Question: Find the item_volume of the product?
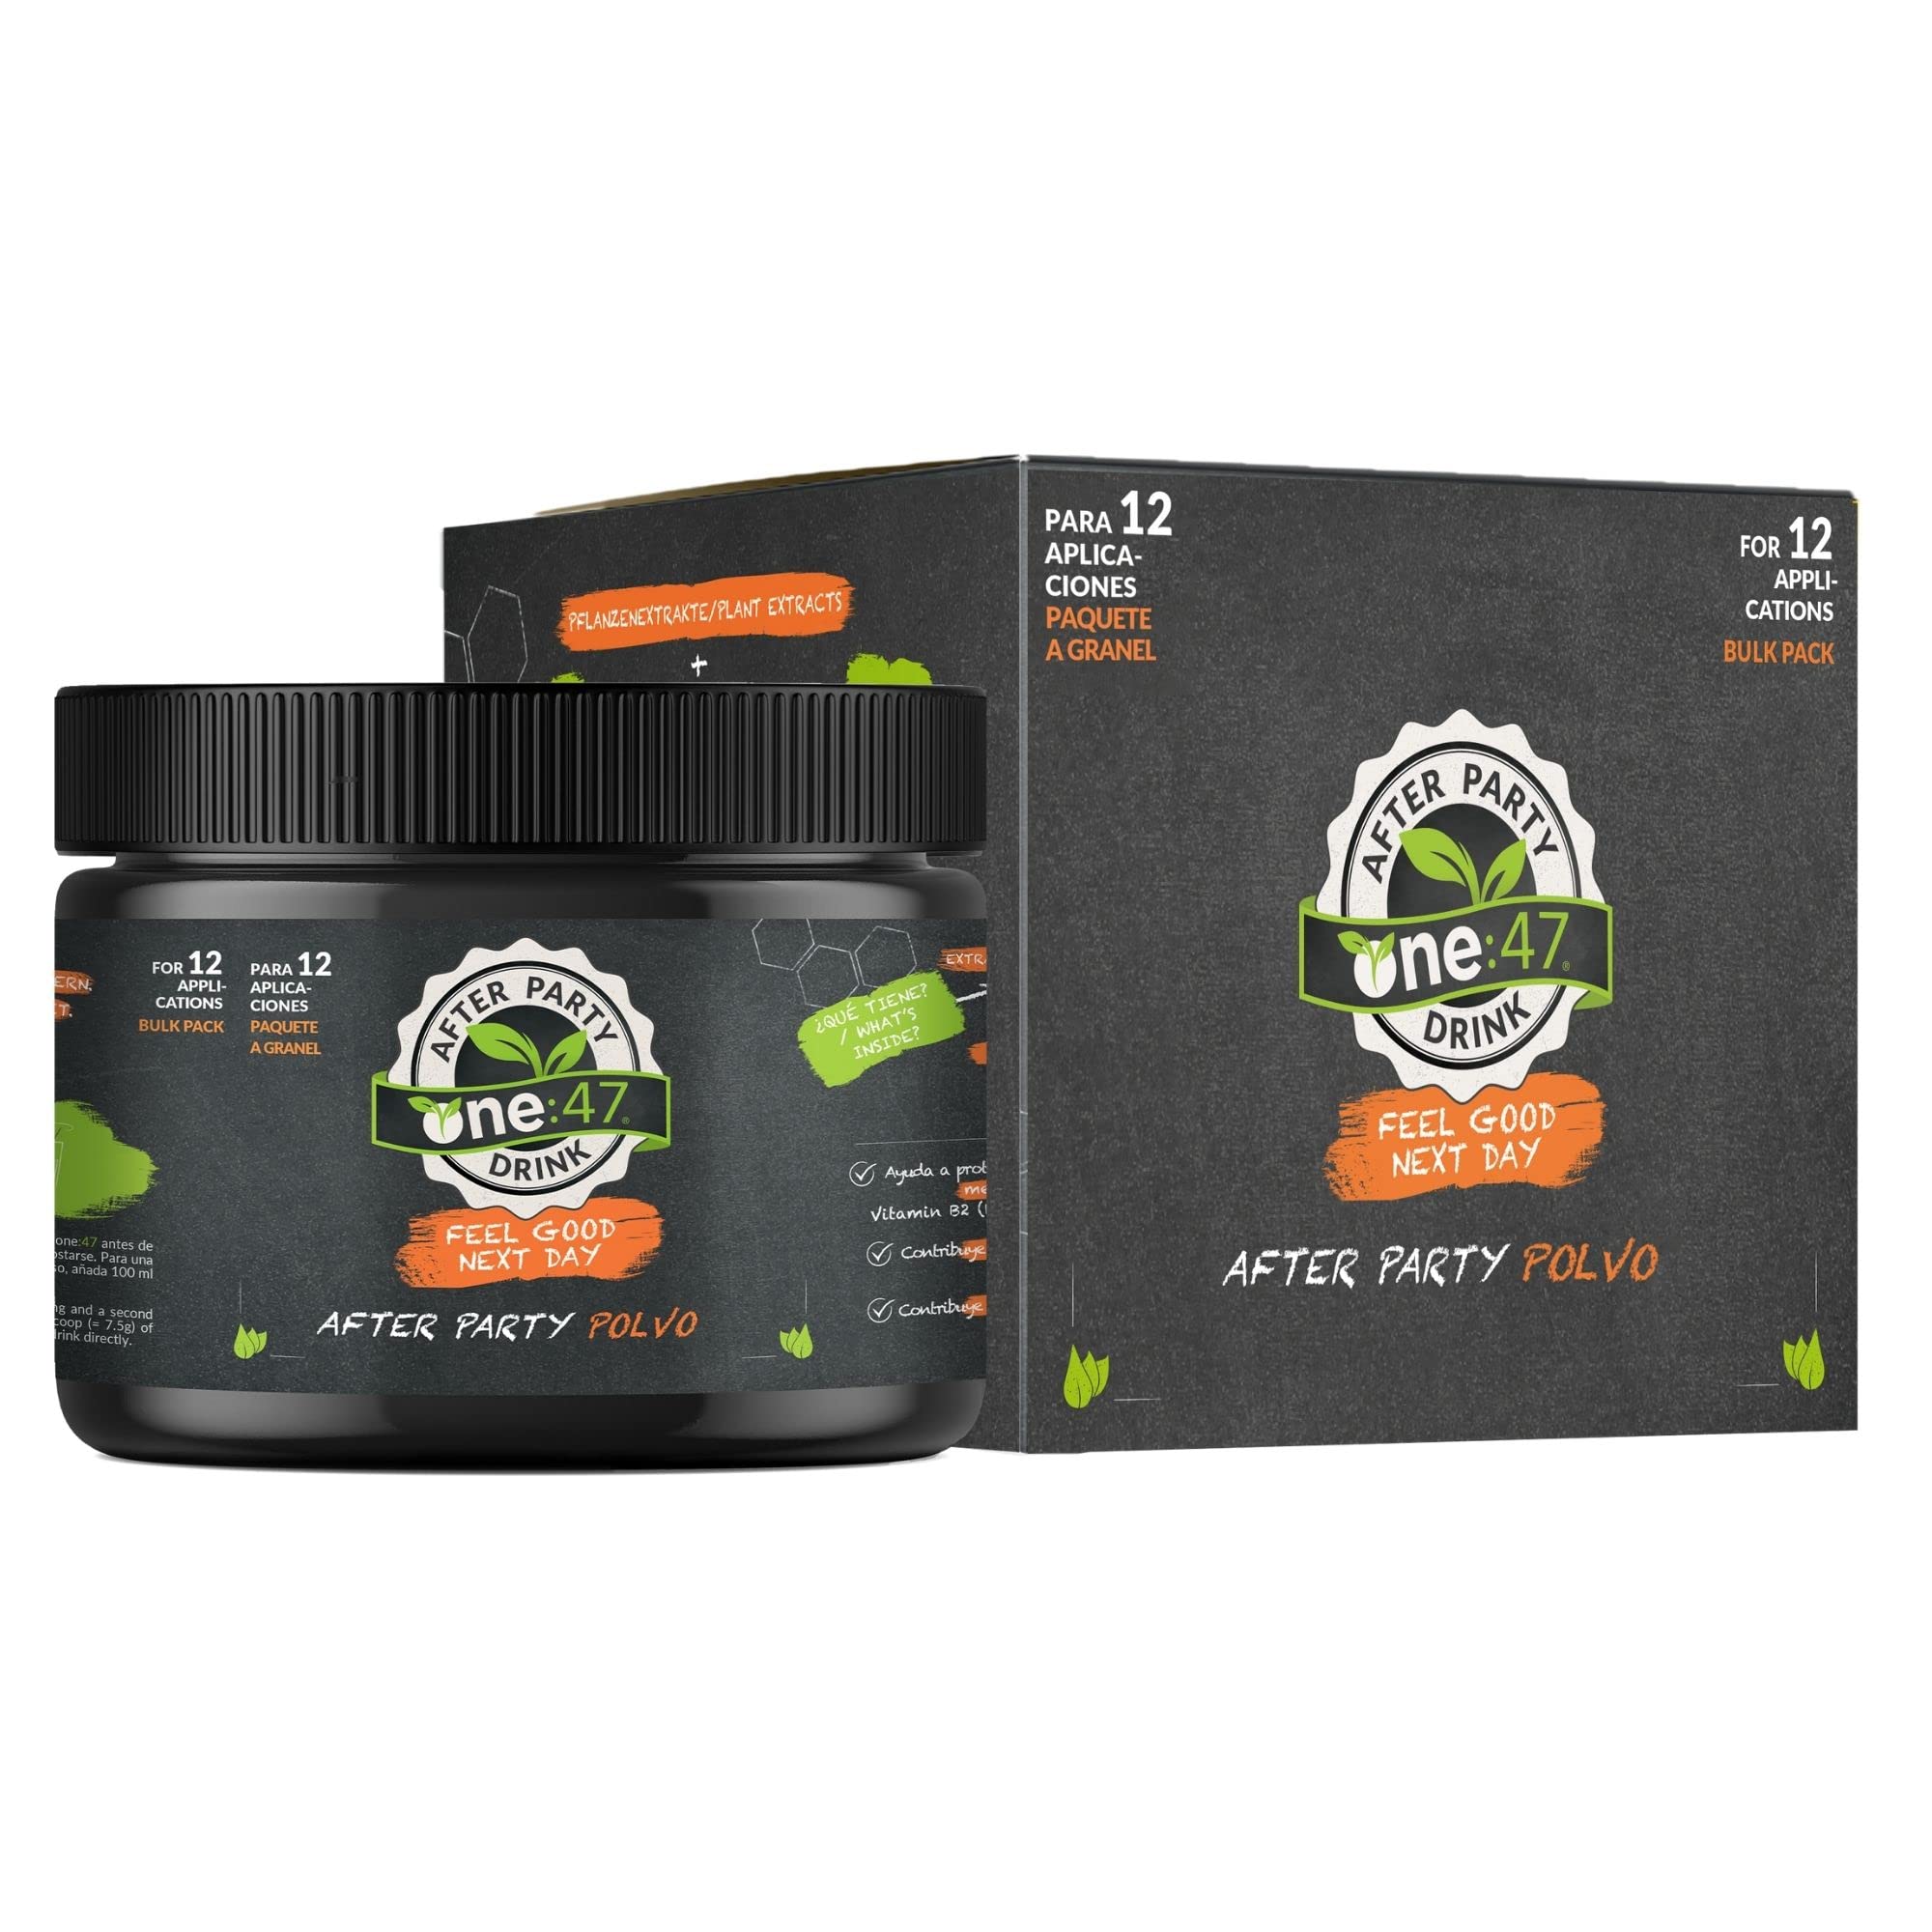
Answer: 47.0 ounce